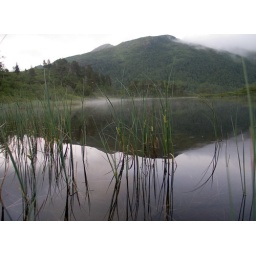
Villevatnet, small mountain lake in Nordfjord, Norway. Photo taken just after 11 at night.